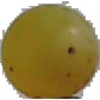
Label: Grape White 3